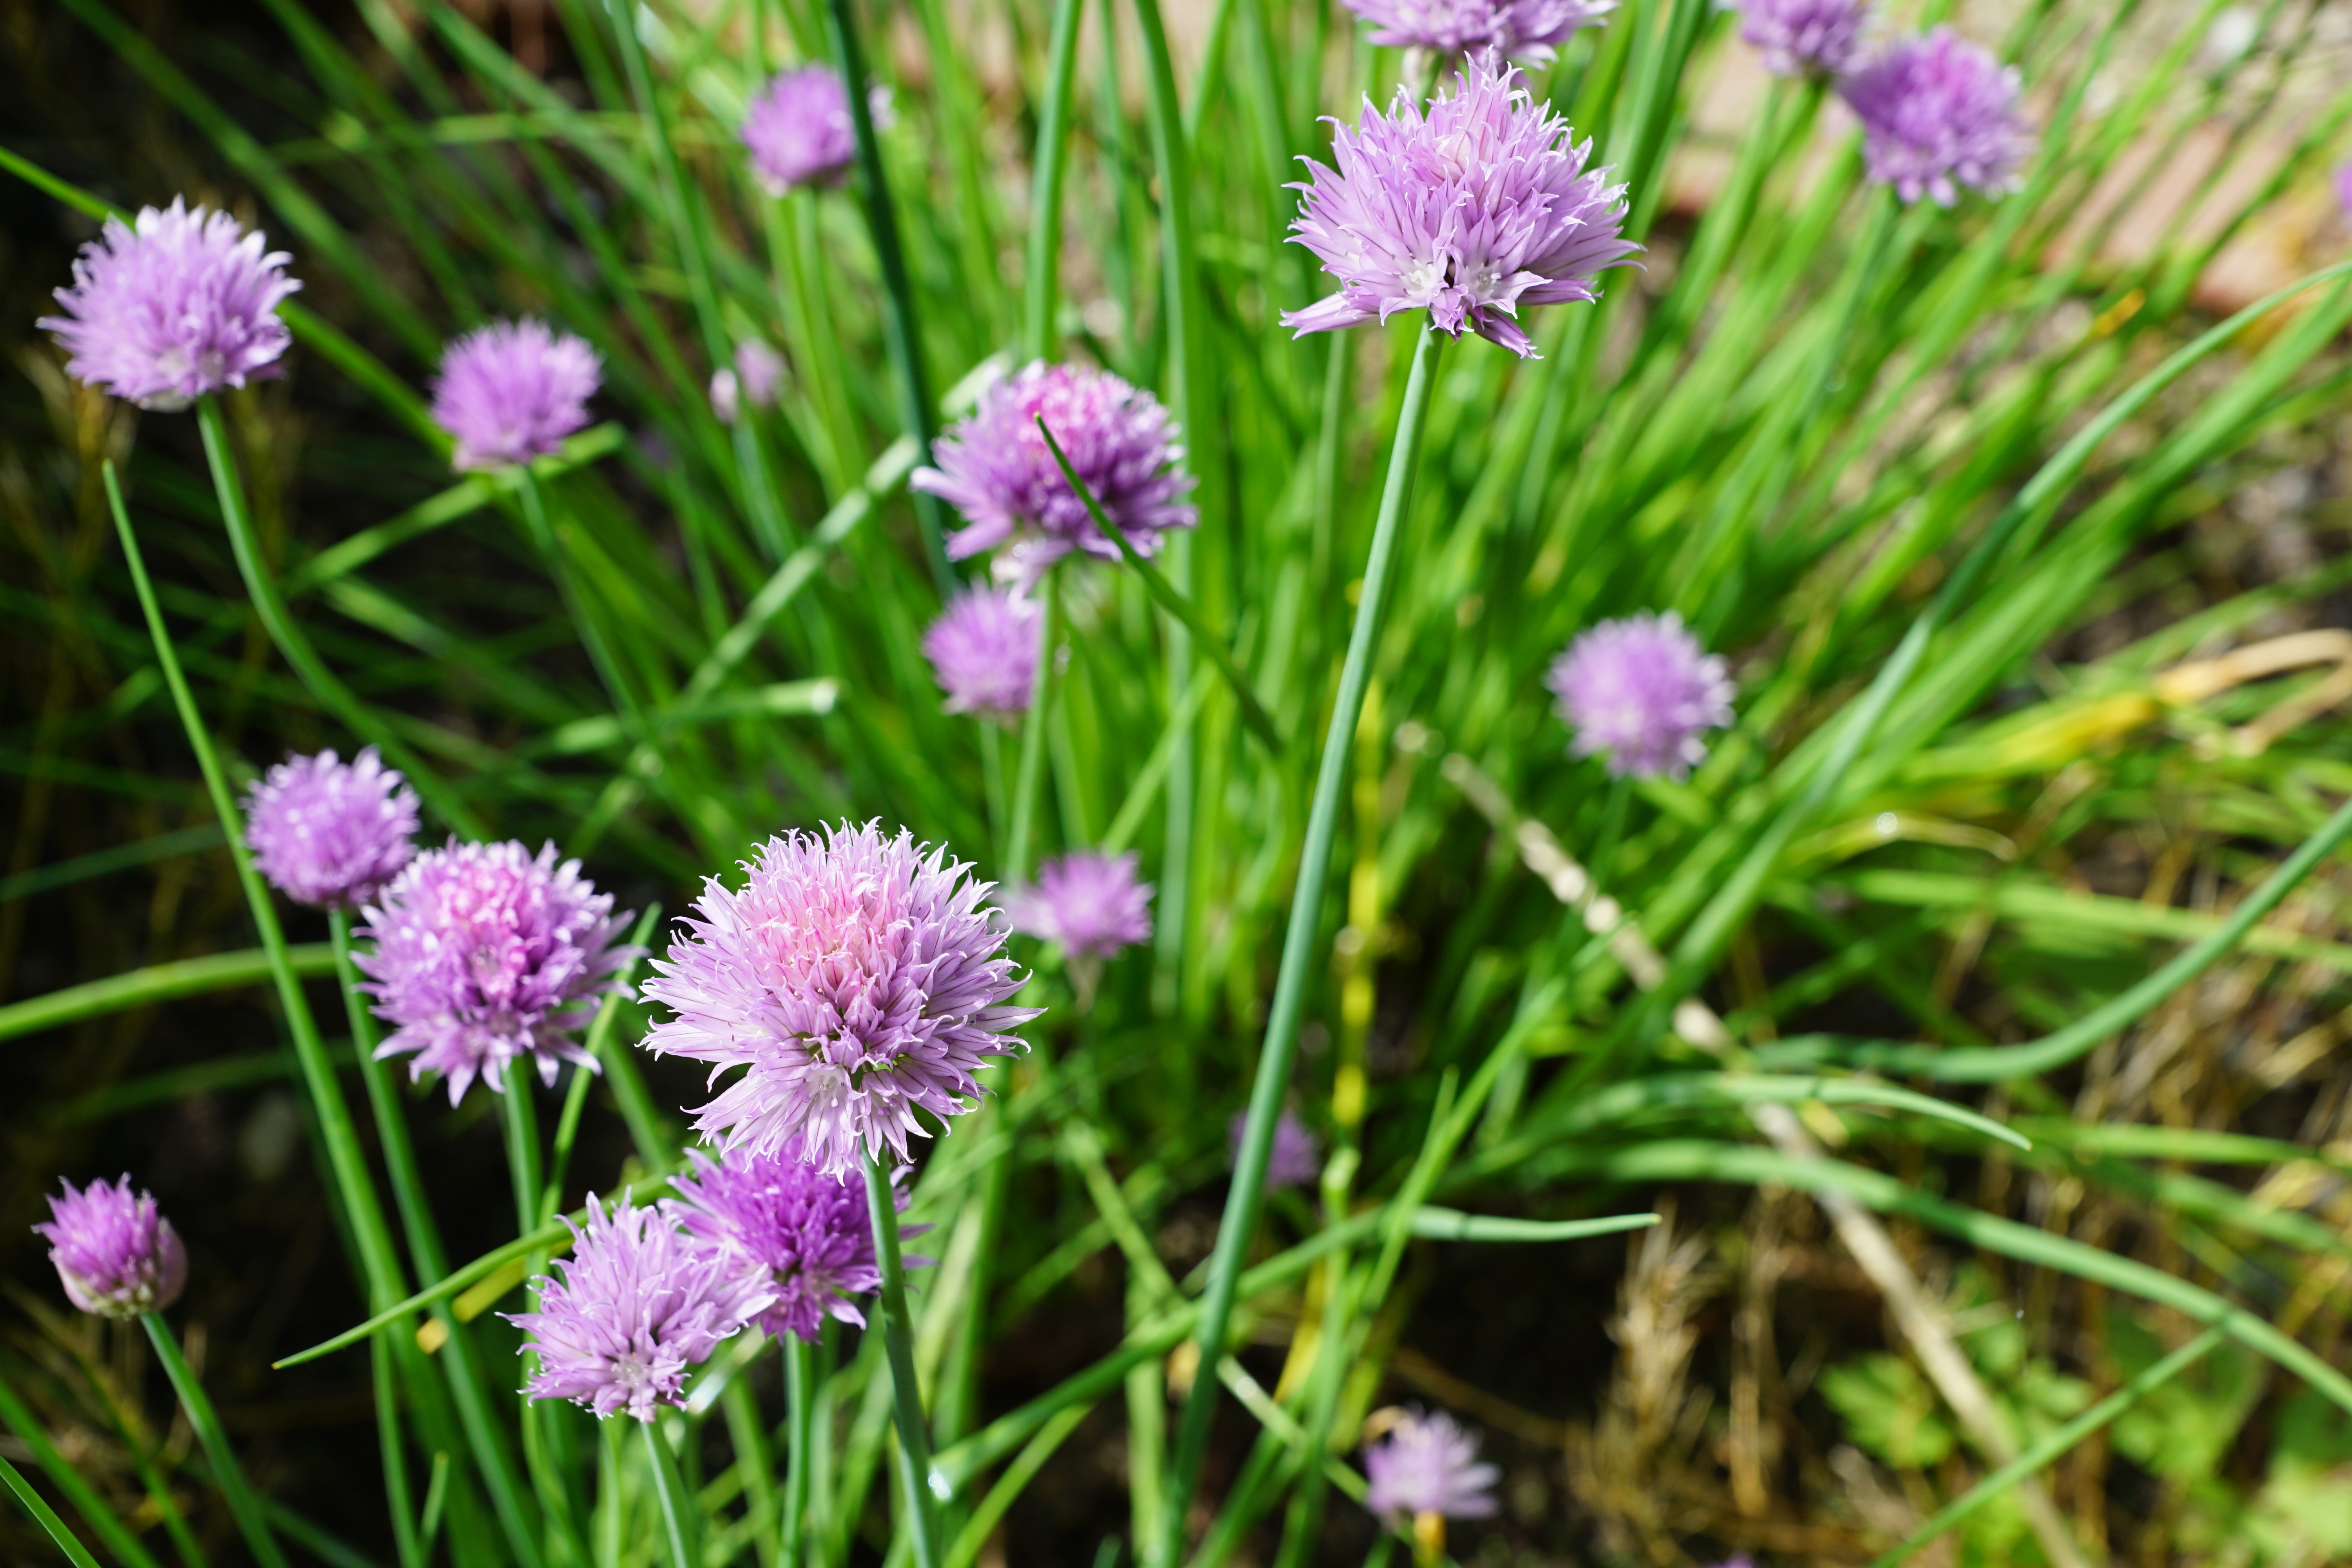
grass, plant, meadow, prairie, flower, purple, food, herb, produce, vegetable, flora, wildflower, leek, chives, dianthus, flowering plant, flourished, grass family, land plant, onion genus, leaf vegetable, jasione montana